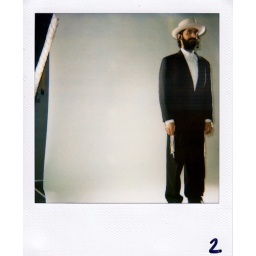
We couldn't find an appropriate black hat in time, so the cream will have to be corrected in post-production.